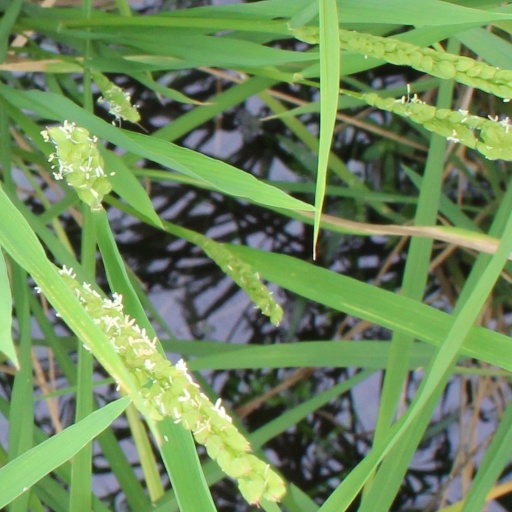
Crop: rice